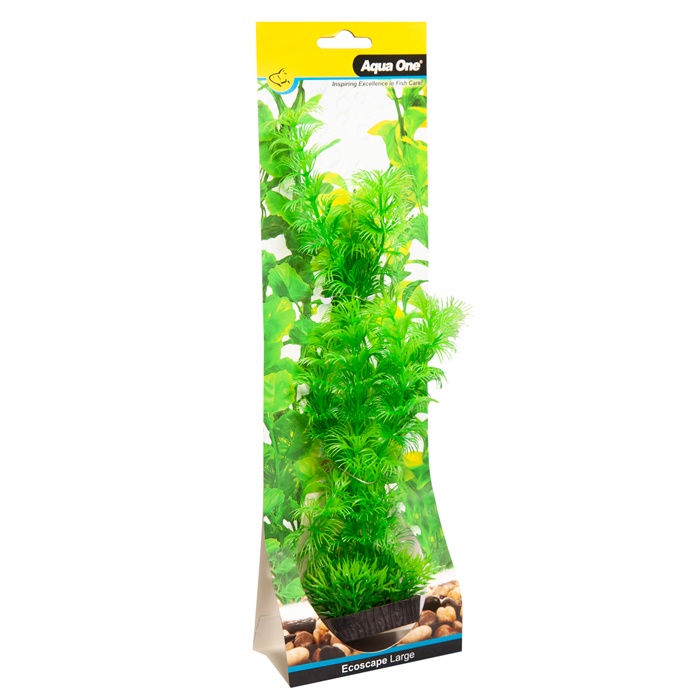
AQUA ONE ECOSCAPE HYGRO GREEN LARGE 12"
.cs8AE1CCC{10.5pt;font-weight:normal;color:#38434A;font-style:normal;margin:0pt 0pt 0pt 0pt;text-align:left;line-height:1.15;list-style-type:disc;Arial} .cs6AF4BDB{10.5pt;font-weight:bold;color:#38434A;font-style:normal;Arial;} .cs184C654{text-align:left;margin:0pt 0pt 8pt 0pt;line-height:1.15;text-indent:0pt} .cs81AF75B{10.5pt;font-weight:normal;color:#38434A;font-style:normal;Arial;} .cs3388614{text-align:left;margin:0pt 0pt 10pt 0pt;line-height:1.15;text-indent:0pt} Features & Benefits: Enhances the aesthetic of any aquarium Provides aquatic life with a place to hide Fine details, unique colours and shapes Weighted base makes aquascaping easy Non-toxic and aquarium safe Suitable For: Coldwater & Tropical
Brand: Campbelltown Pet & Aquarium Centre Pty Ltd
Category: Animals & Pet Supplies > Pet Supplies > Fish & Aquatic Supplies > Aquarium Decors > Artificial Plants